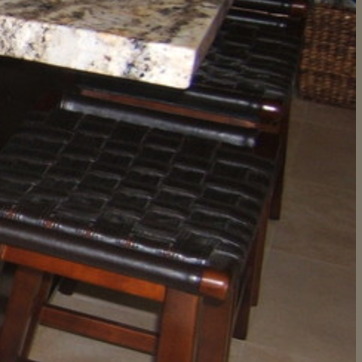
Material: leather